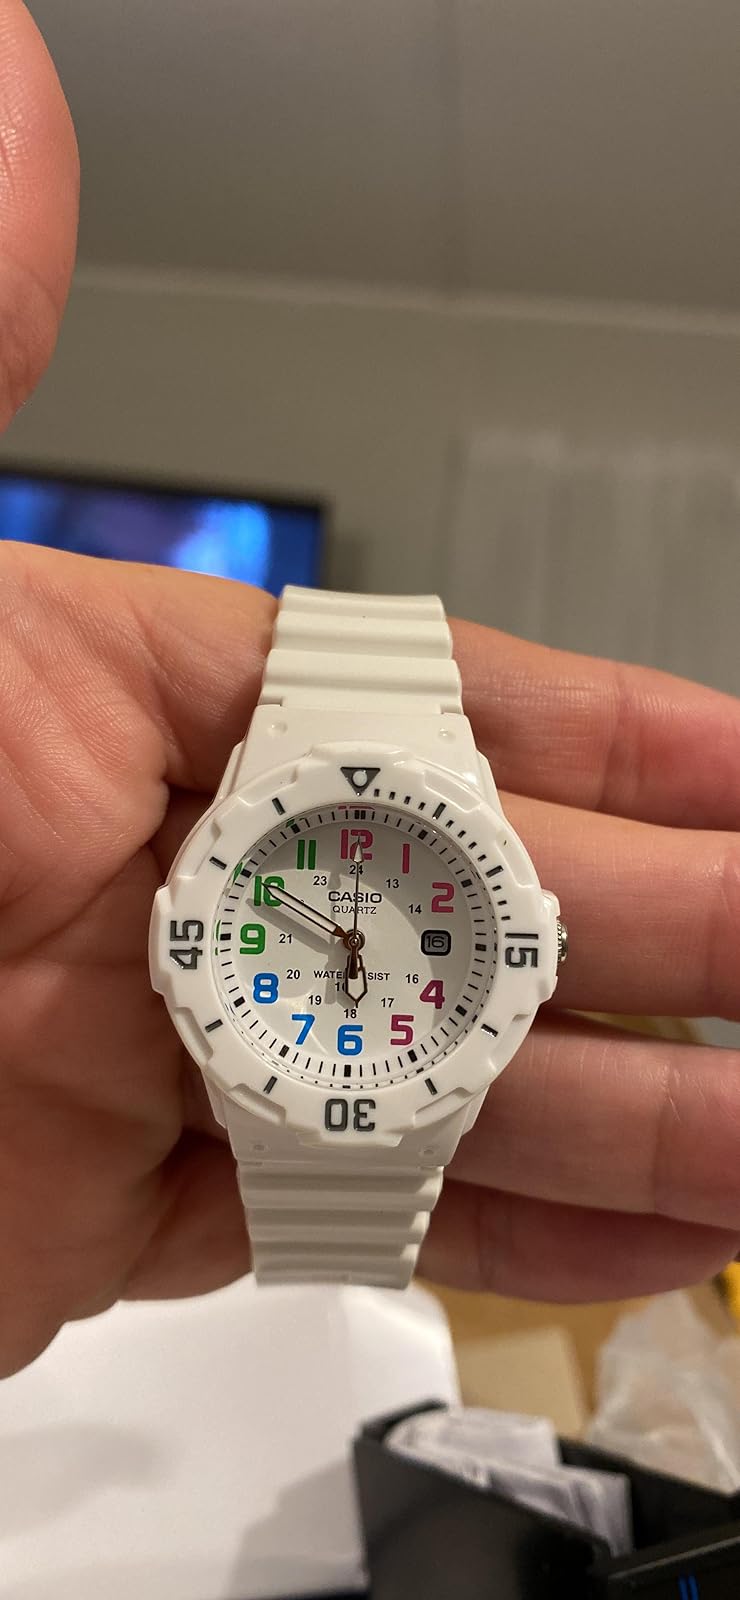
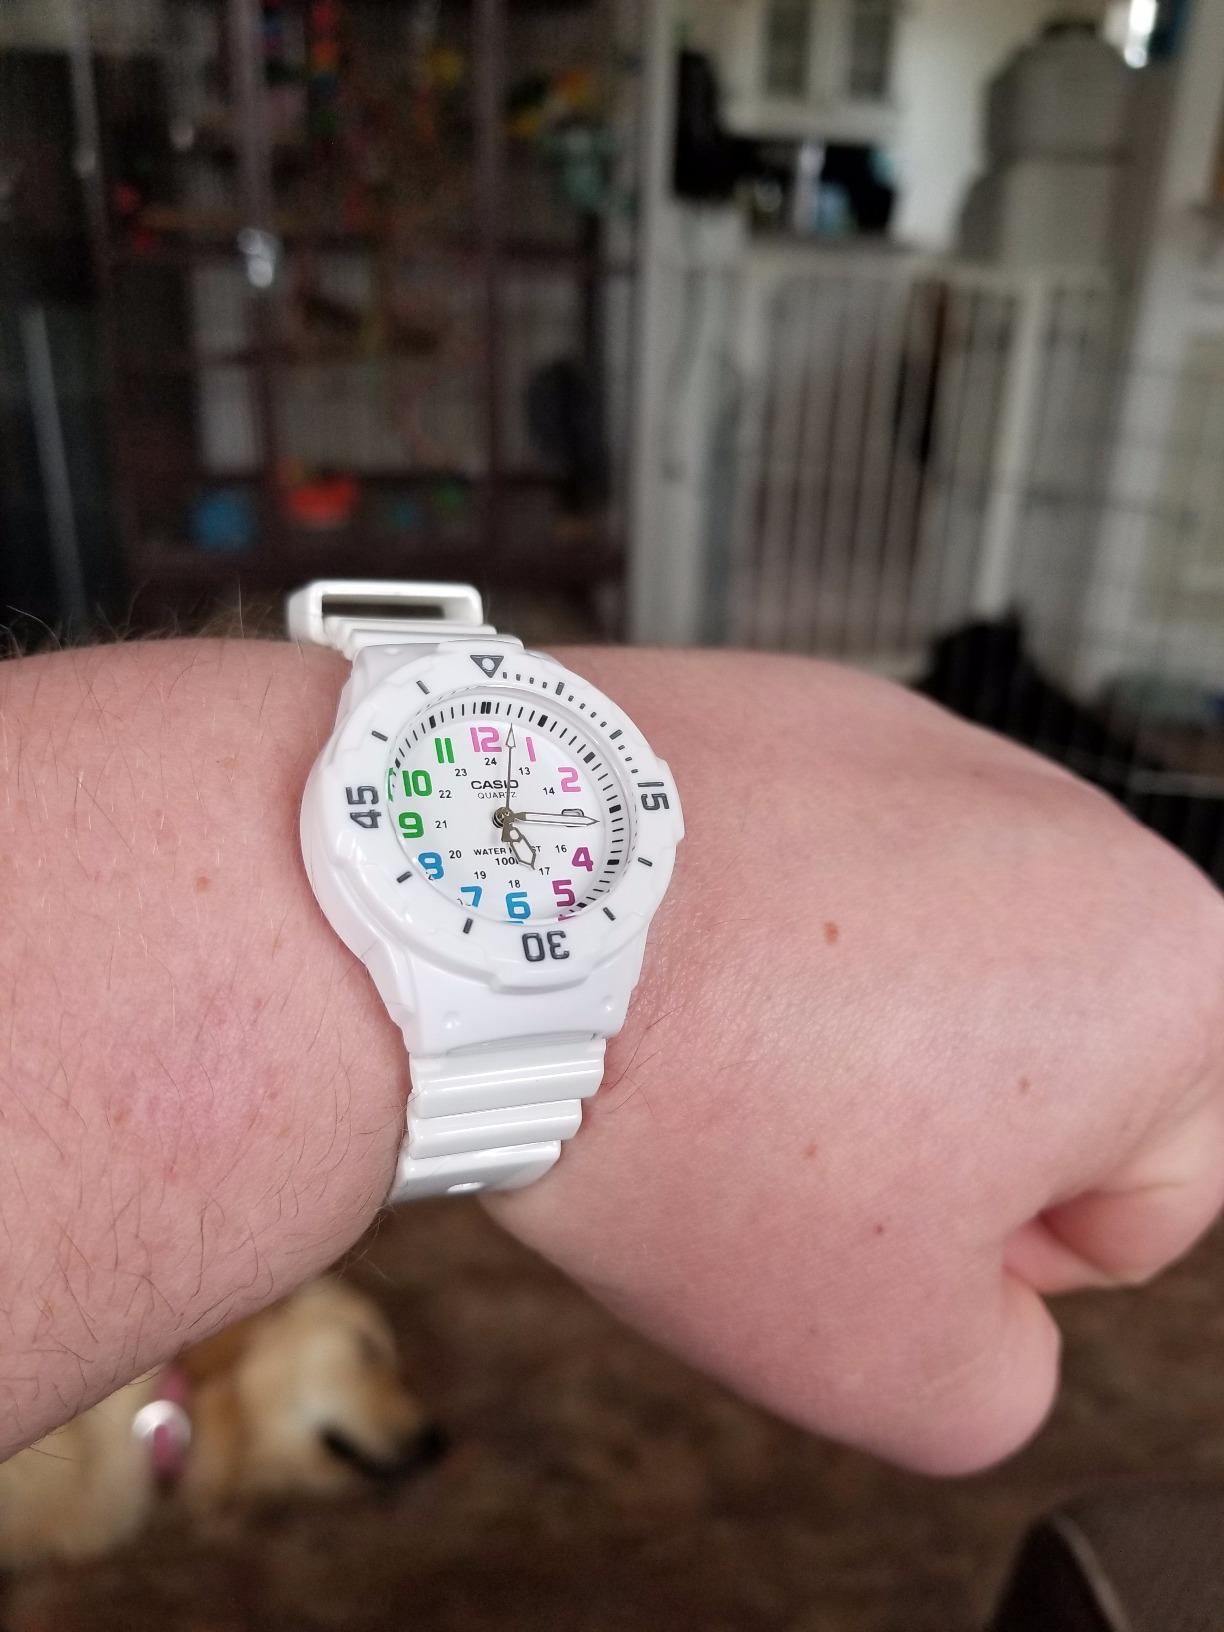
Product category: accessories_watch
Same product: yes